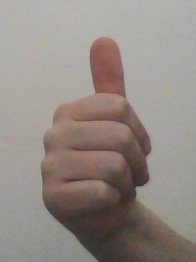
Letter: aleff